Eucomis bicolor

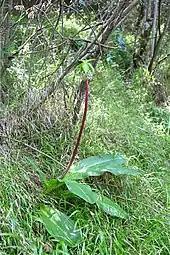
In the Royal Natal National Park

"Eucomis bicolor" is a perennial growing from a large bulb. It reaches in height, with a basal rosette of wavy leaves long. In late summer (August in the UK), it produces a stout stem (peduncule), often with purple markings. The inflorescence is a raceme of pale green, purple margined flowers with tepals up to long, borne on pedicels long. The inflorescence is terminated by a head (coma) of pale green leafy bracts, sometimes tinged with purple. At close quarters the flowers have a strongly unpleasant smell. The ovary is green.